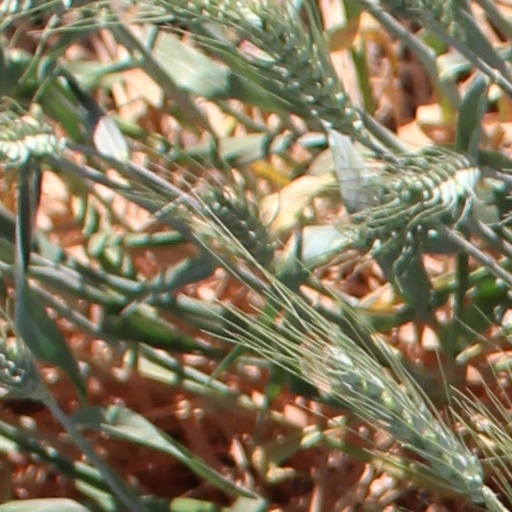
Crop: wheat